Chad Smith's Bombastic Meatbats

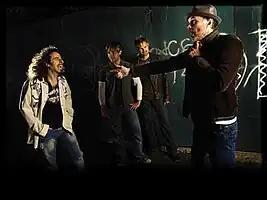
Chad Smith's Bombastic Meatbats in 2009

Chad Smith's Bombastic Meatbats is an American instrumental funk rock band from Los Angeles. It consists of Red Hot Chili Peppers' drummer Chad Smith, guitarist Jeff Kollman (from Cosmosquad), bassist Kevin Chown (Uncle Kracker, Tarja Turunen), and keyboardist Ed Roth (Ronnie Montrose, Gamma).